The Vertical Smile

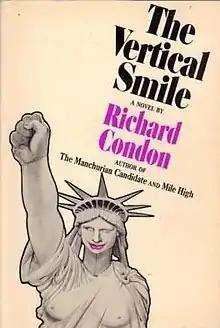
First edition

The Vertical Smile is a political satire novel by Richard Condon, published in 1971. It deals with politics, sex and greed, centering on the 68-year-old mother of a political candidate falling in love with a 70-year-old man with a very outrageous and scandalous history.